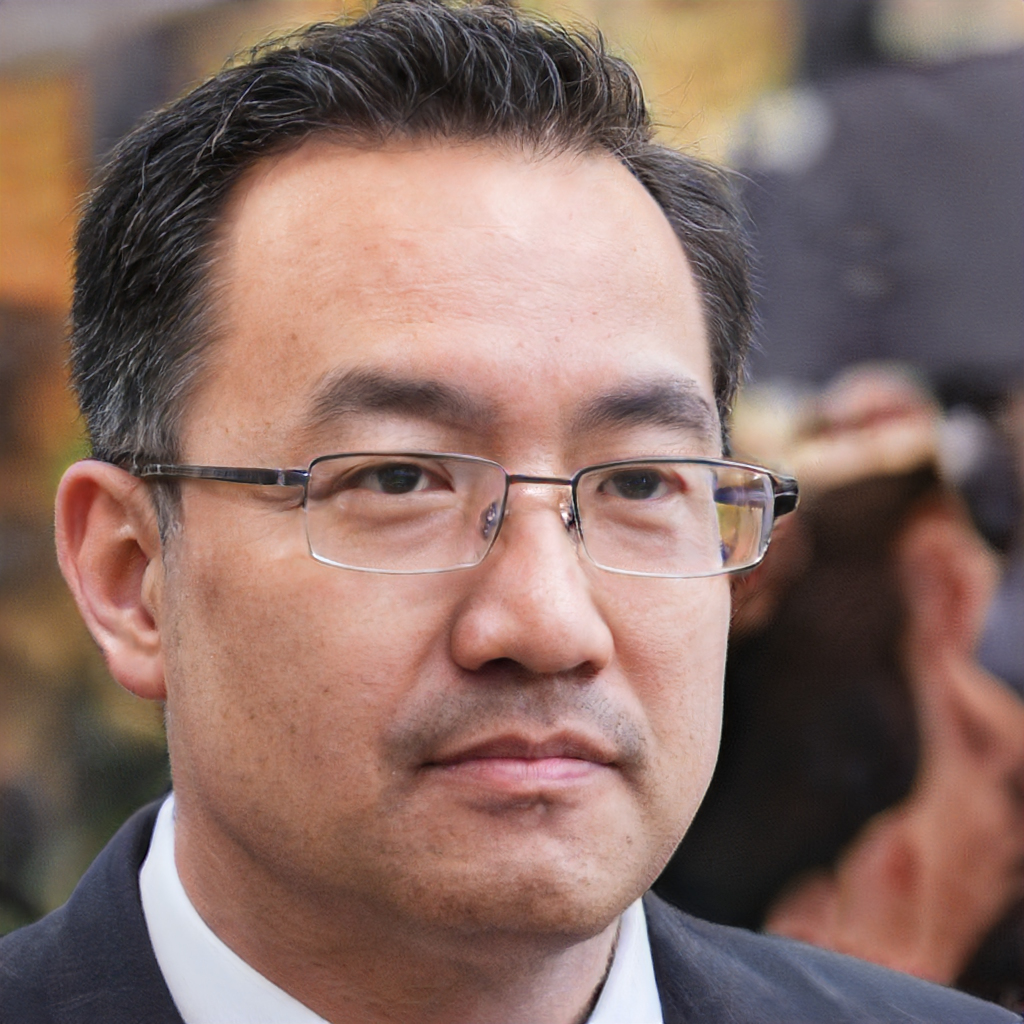
Gender: Male